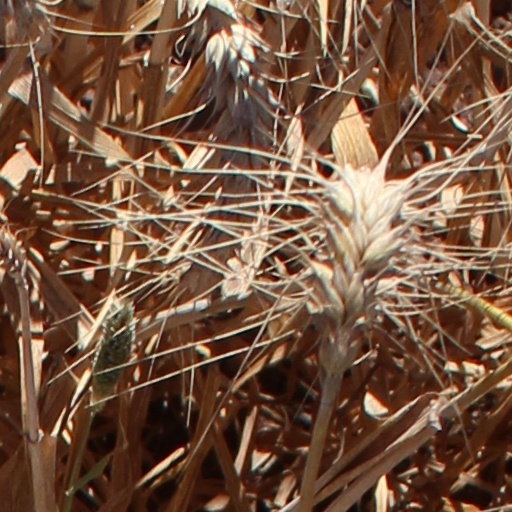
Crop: wheat